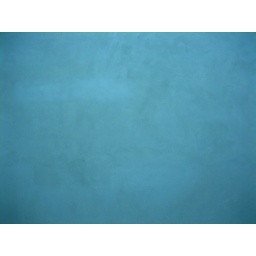
A blue light-lit, grey wall in the Hamburger Bahnhof